WNBF

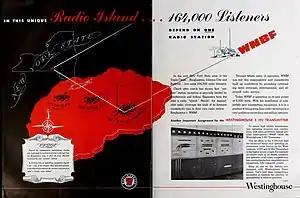
In 1942 WNBF moved to 1290 kHz with 5,000 watts.

In 1940, the Federal Communications Commission awarded the Howitt-Wood Radio Company one of first construction permits for a commercial FM station. Originally on 44.9 MHz as W49BN, it later became WNBF-FM on 100.5 MHz. The license for this original WNBF-FM was cancelled on August 11, 1952.